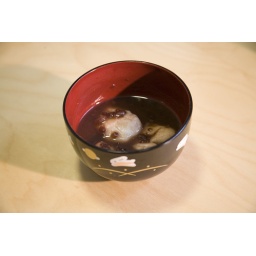
Zenzai.... Rice cake in the red beans sweat soup